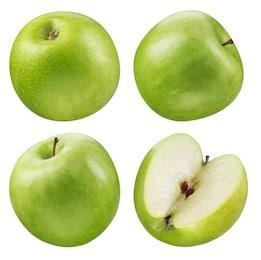
Label: apple